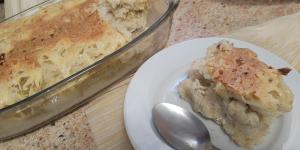
pastel de tamales